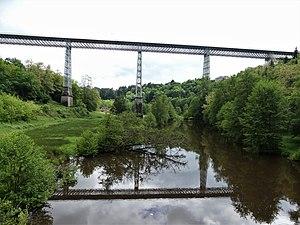
Le viaduc de Busseau sur la Creuse entre Pionnat (à gauche) et Ahun (à droite), Creuse, France. Vue prise en direction de l'amont.
Pionnat est une commune française située dans le département de la Creuse, en région Nouvelle-Aquitaine.